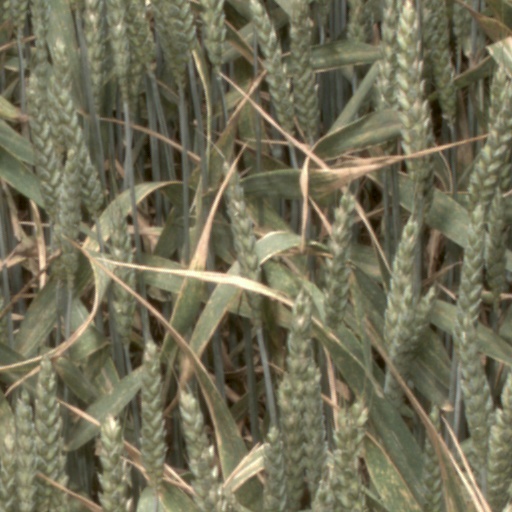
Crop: wheat